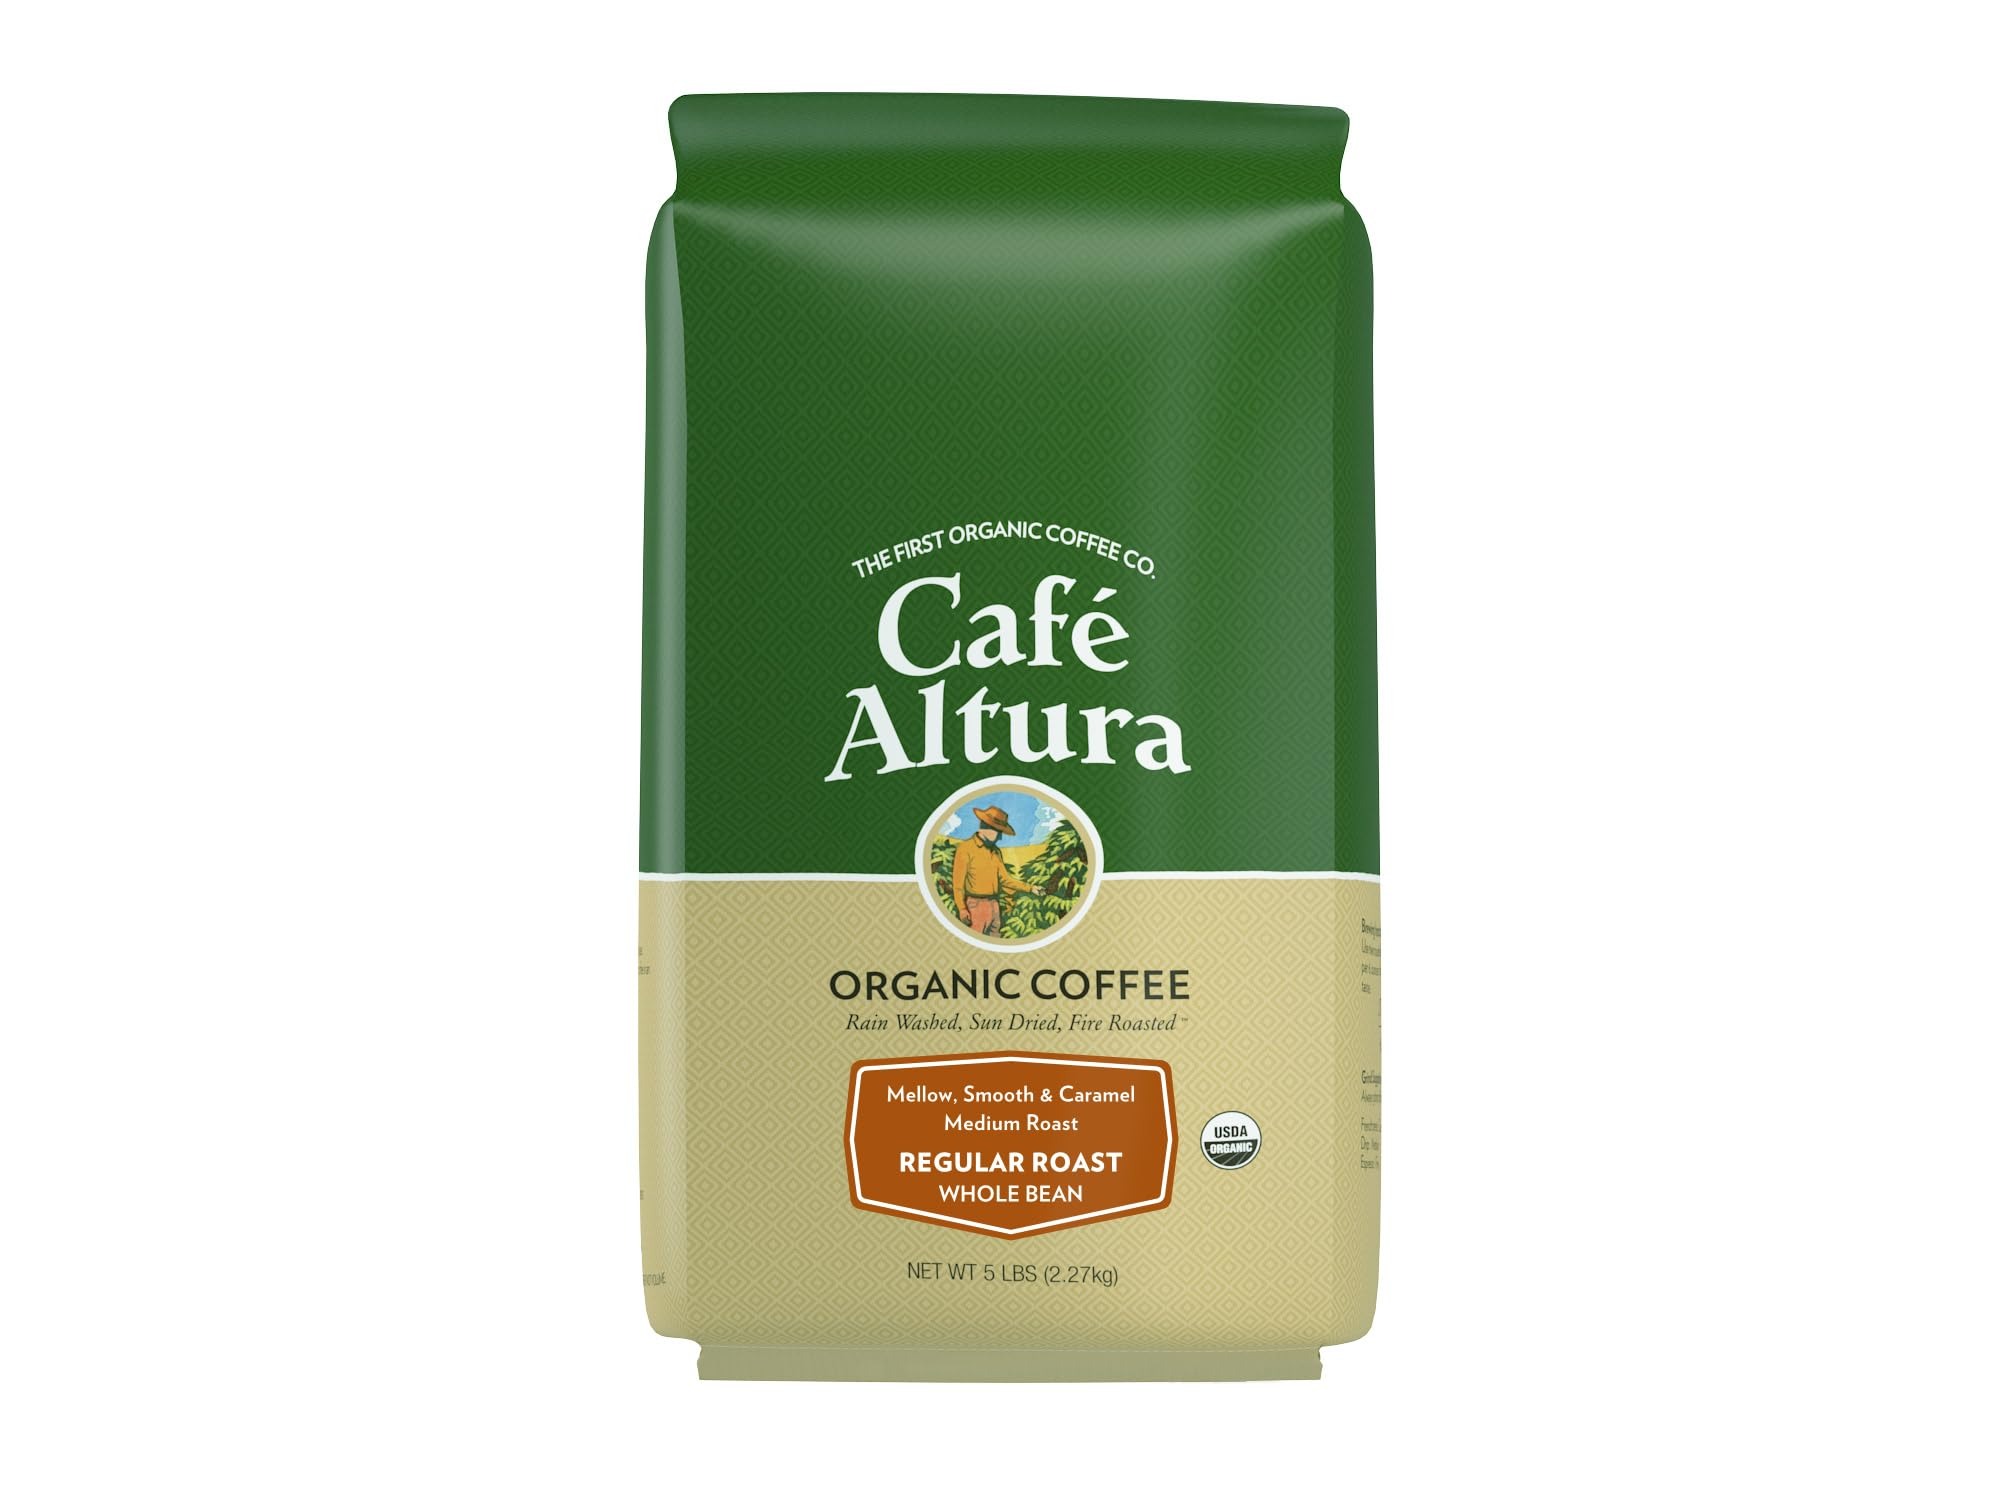
Item Name: Cafe Altura Whole Bean Organic Coffee, Regular Roast (Packaging May Vary)
Bullet Point 1: Medium Roast
Bullet Point 2: Organic
Bullet Point 3: Whole Bean Arabica Coffee
Bullet Point 4: Non GMO
Value: 80.0
Unit: Ounce

Price: 58.43